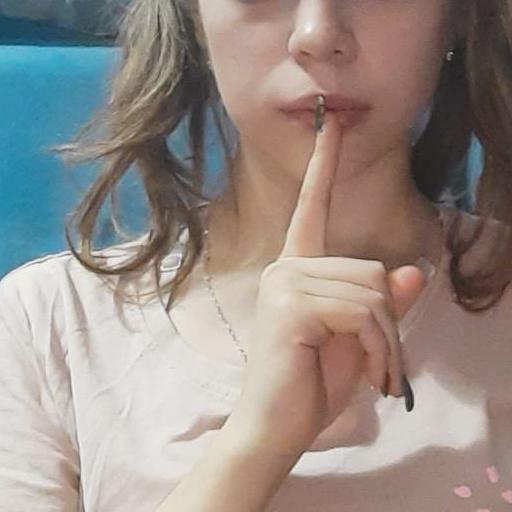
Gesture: mute